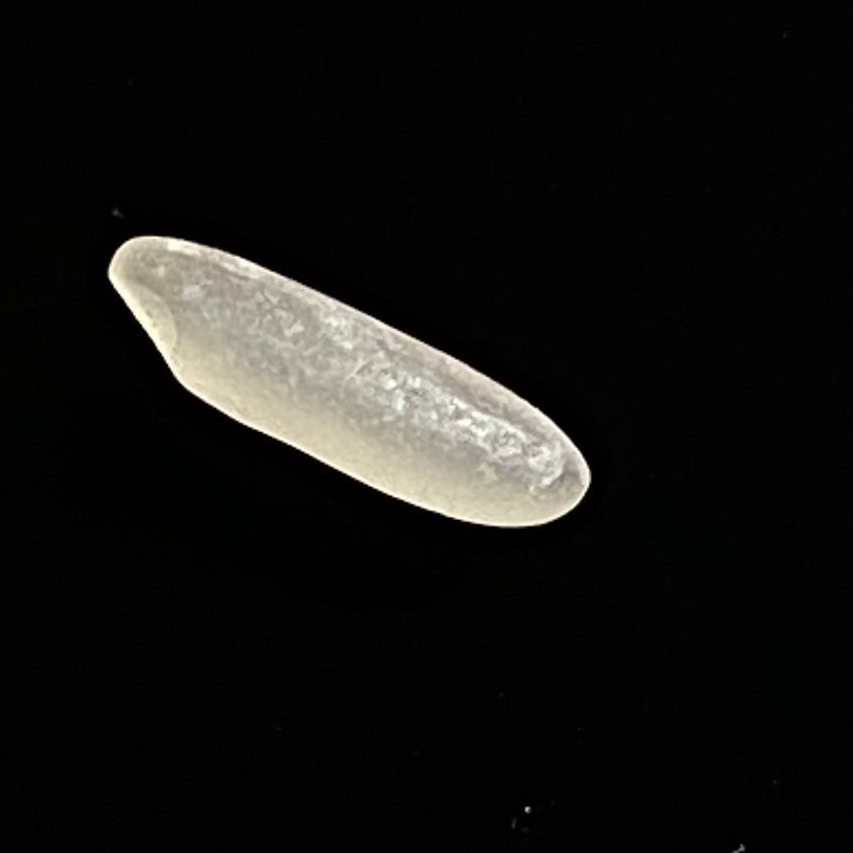
Rice variety: BR28